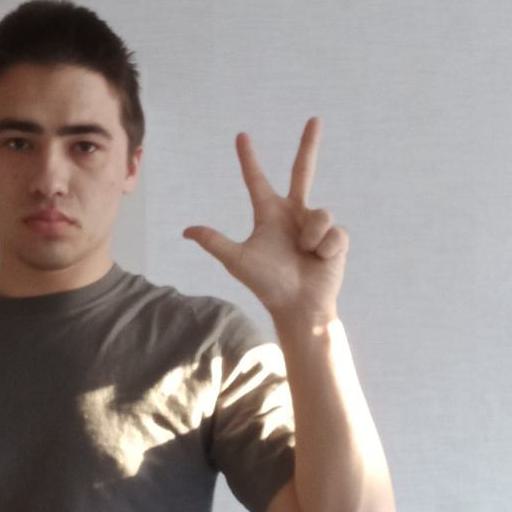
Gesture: three2